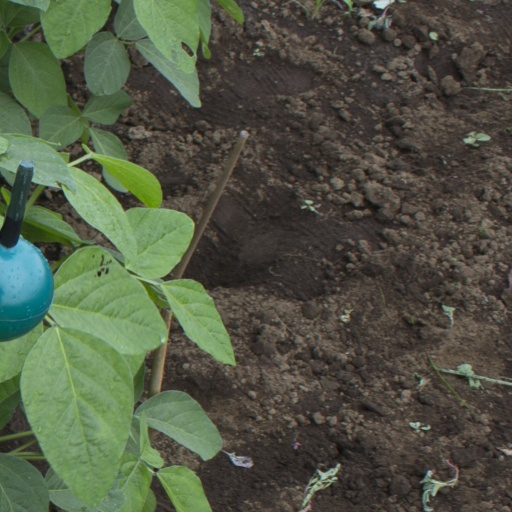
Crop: soybean